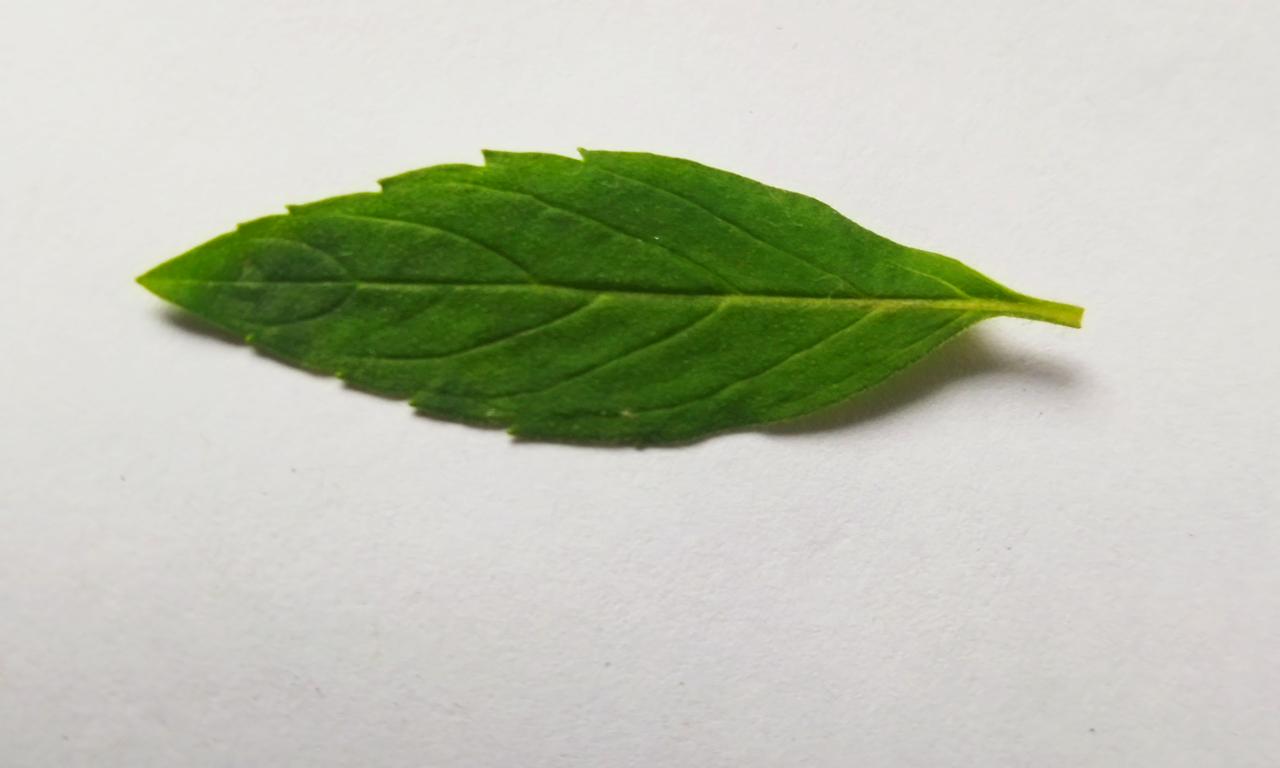
Label: Fresh